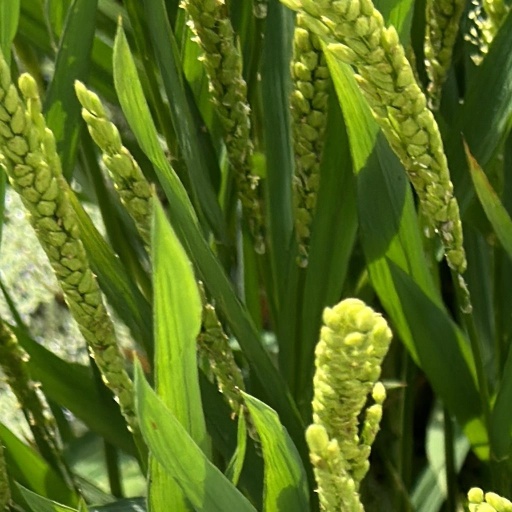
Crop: rice